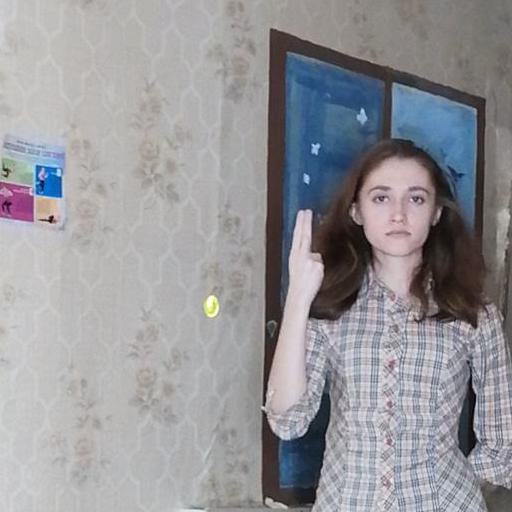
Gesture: two_up_inverted